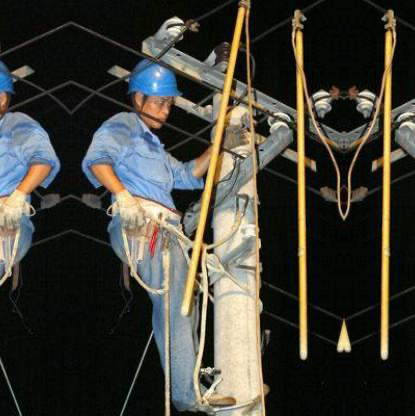
Objects in the image:
label: helmet
label: helmet